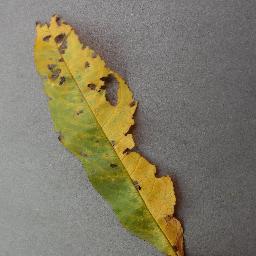
Label: Peach___Bacterial_spot